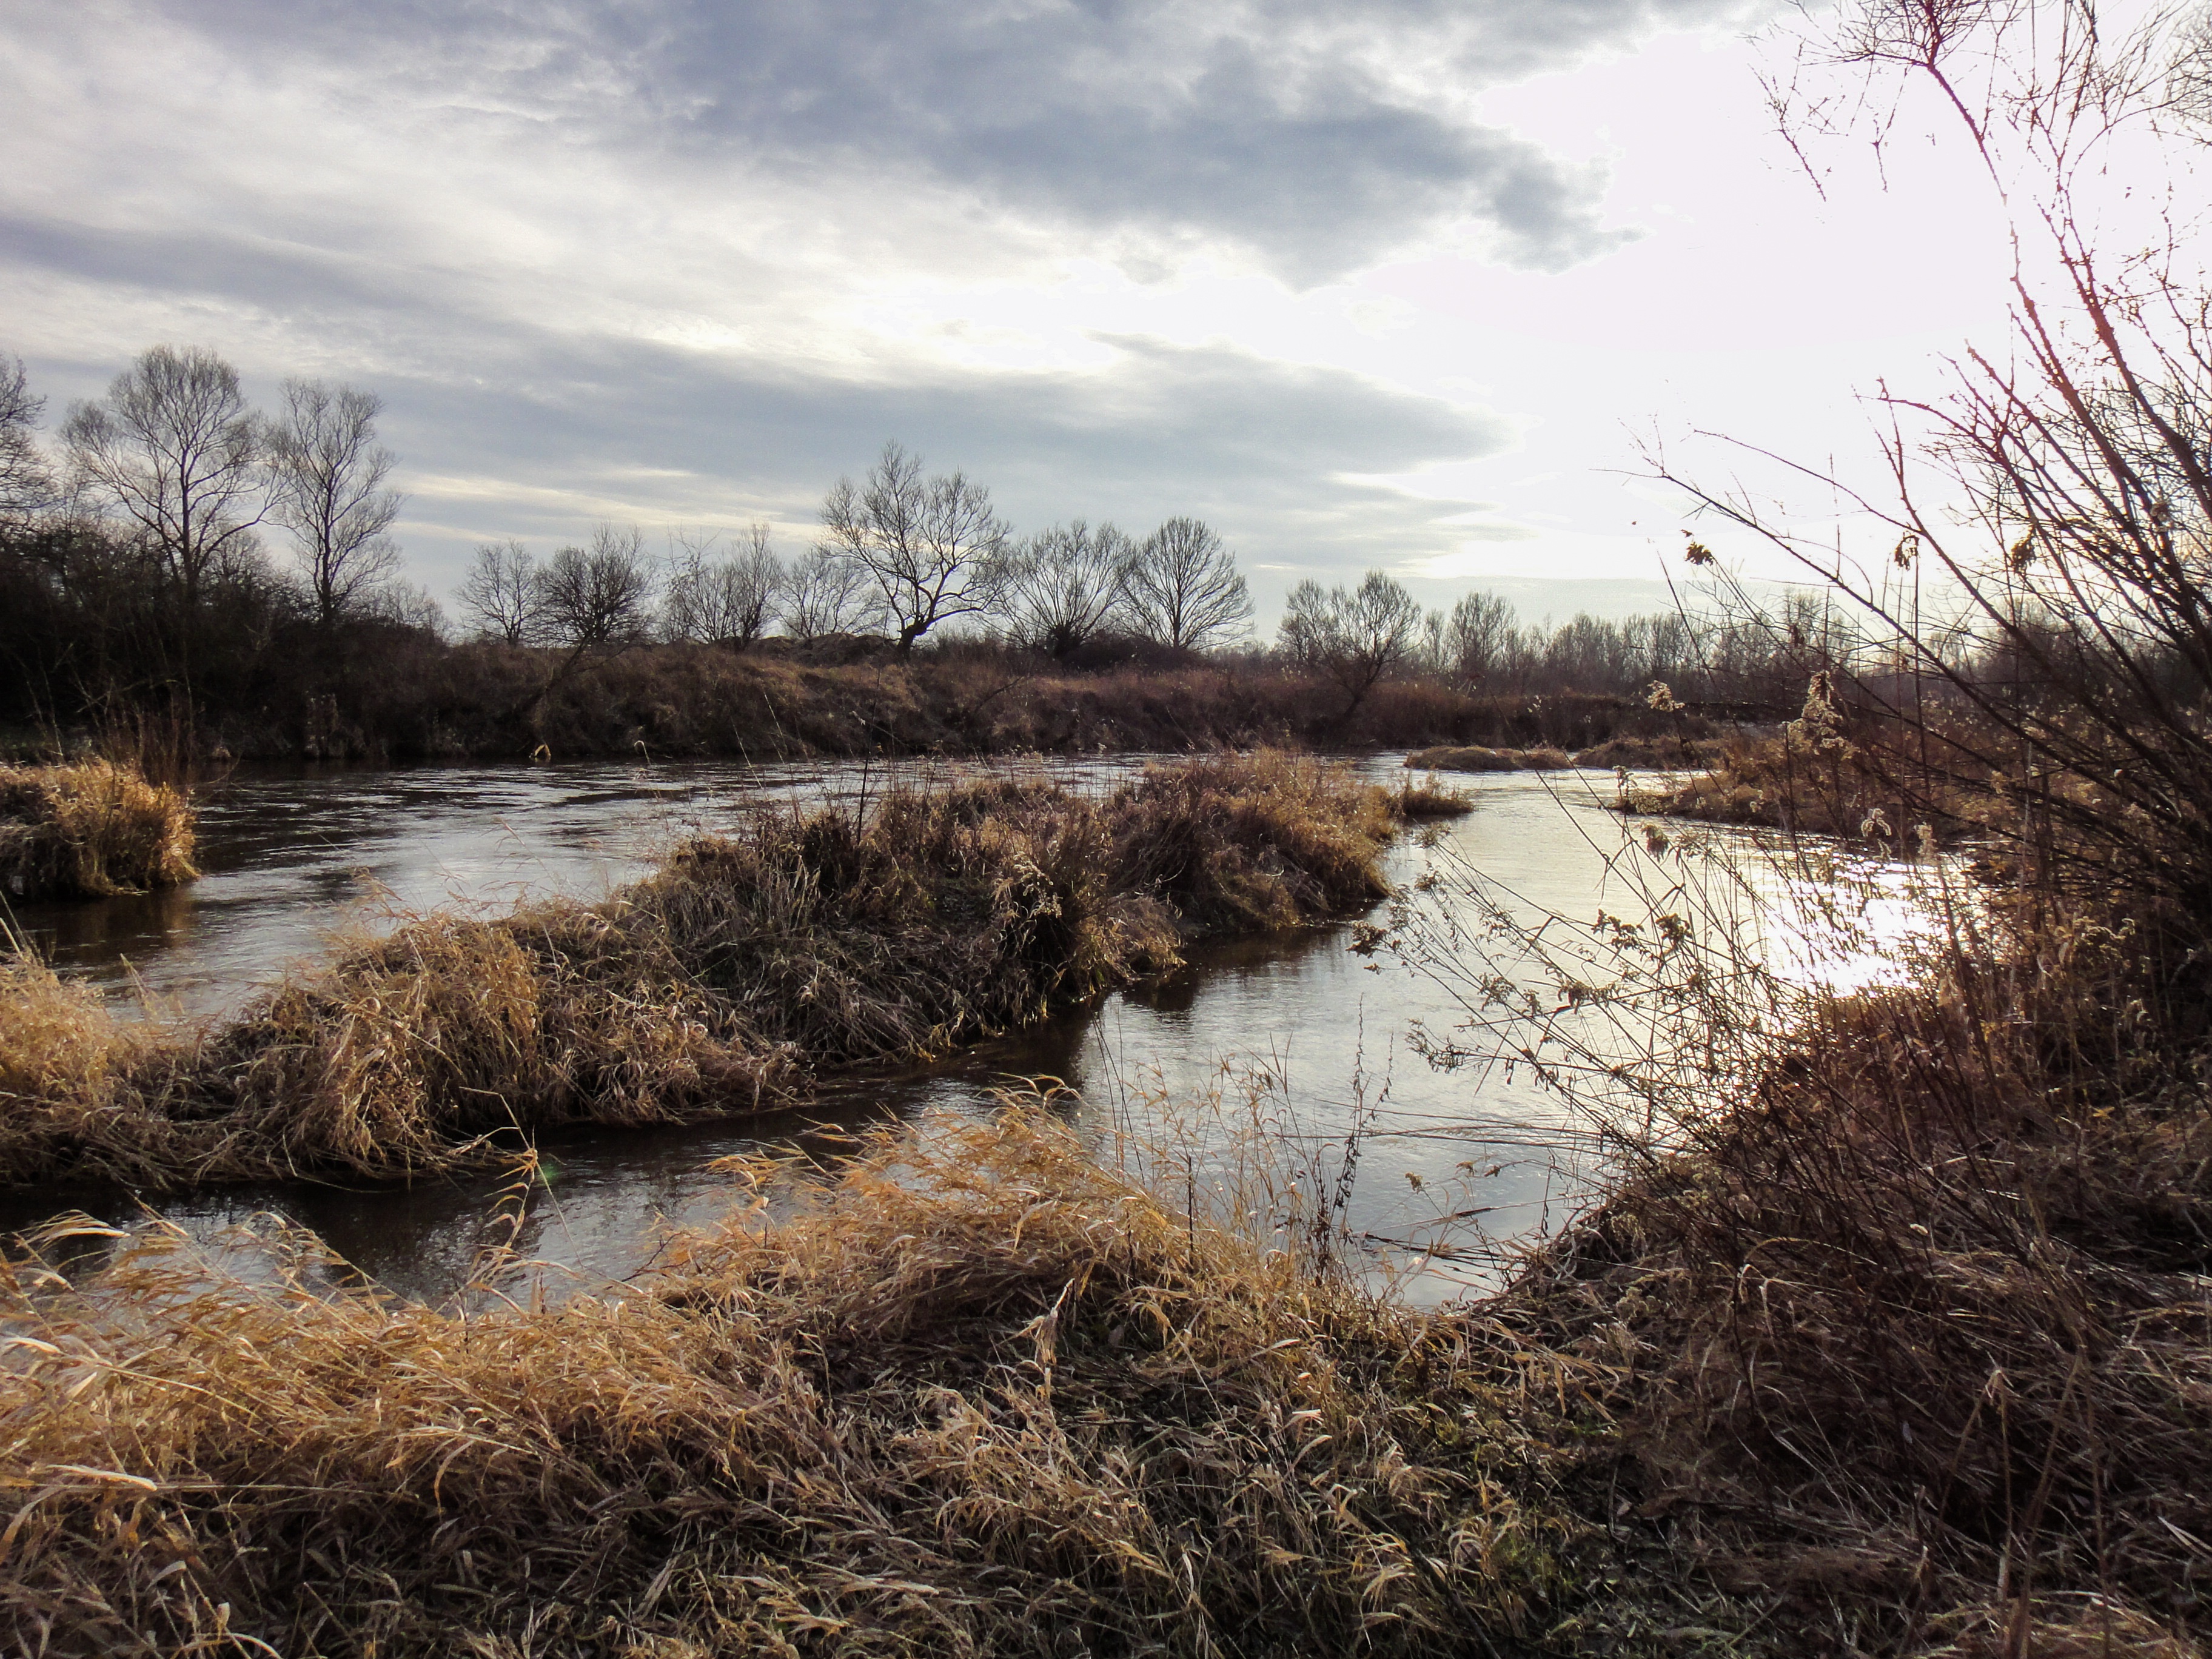
landscape, tree, nature, marsh, swamp, wilderness, snow, winter, lake, river, pond, stream, reflection, reservoir, season, waterway, wetland, bog, reeds, habitat, loch, seasons of the year, rural area, no snow, natural environment